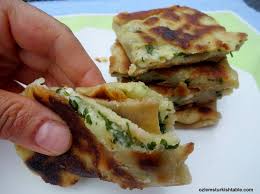
Yemek: gozleme